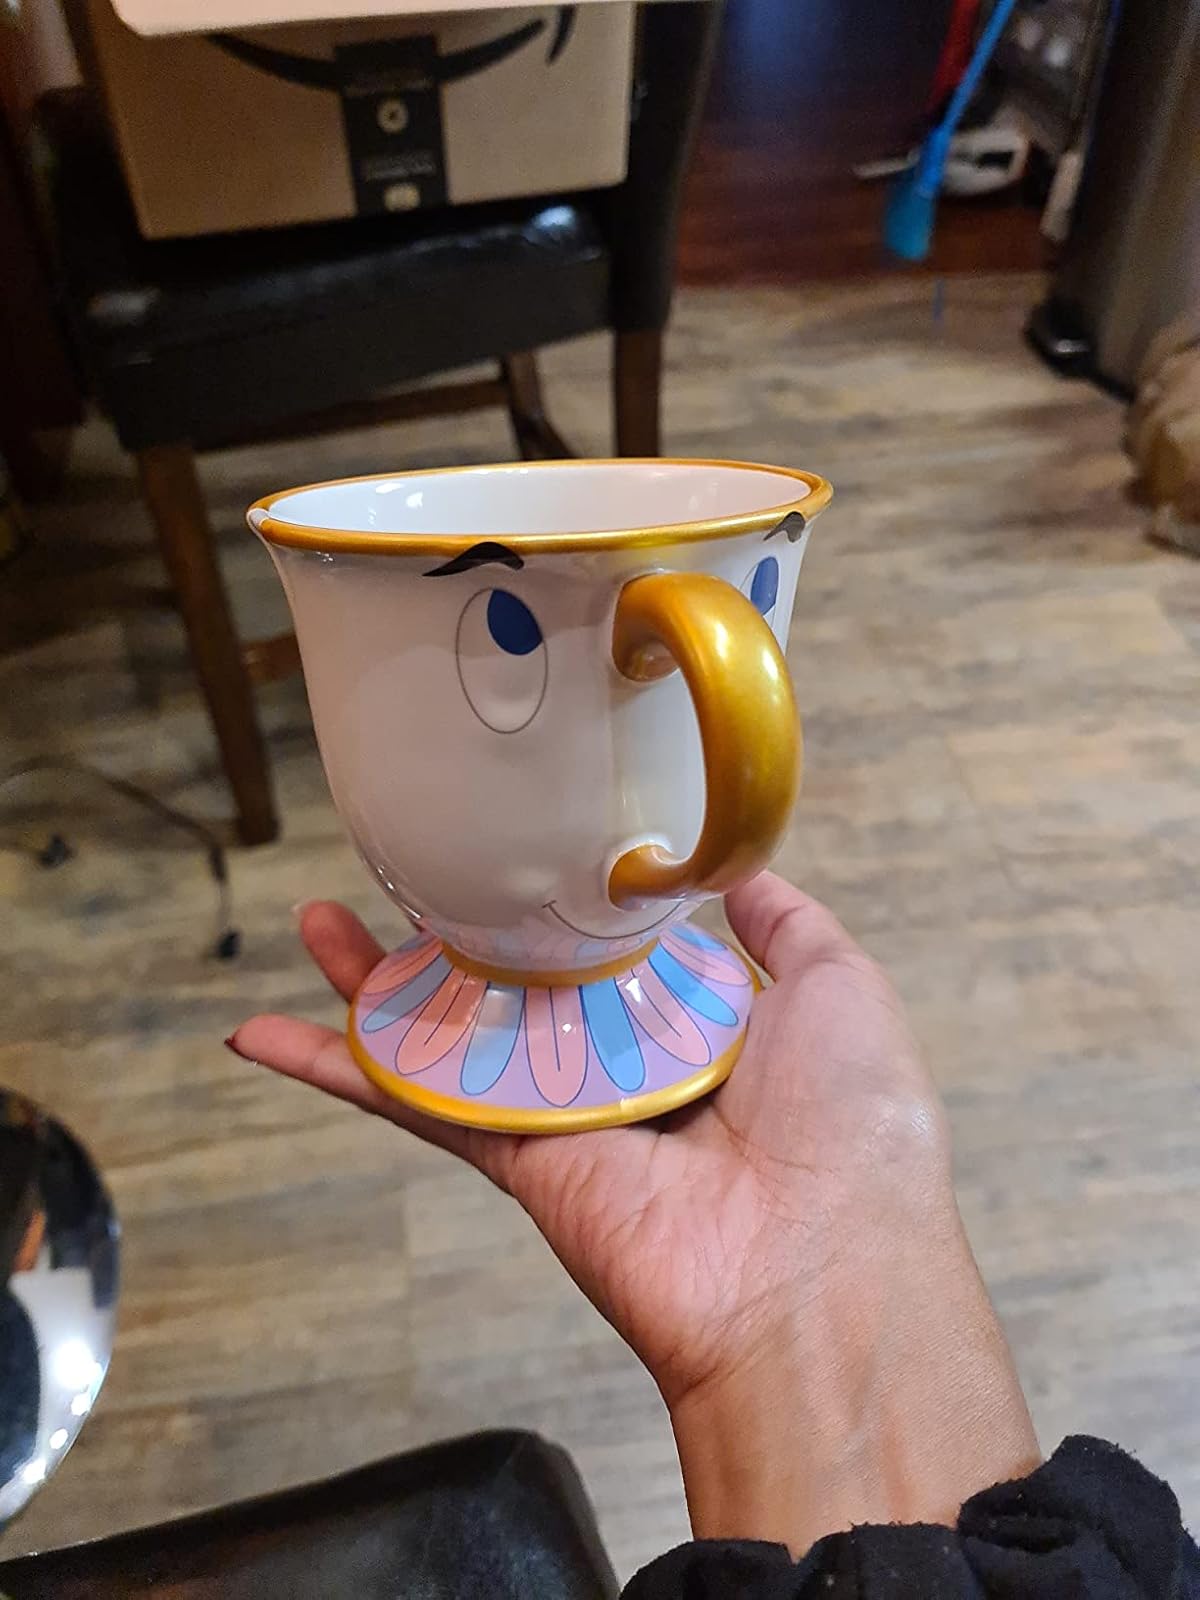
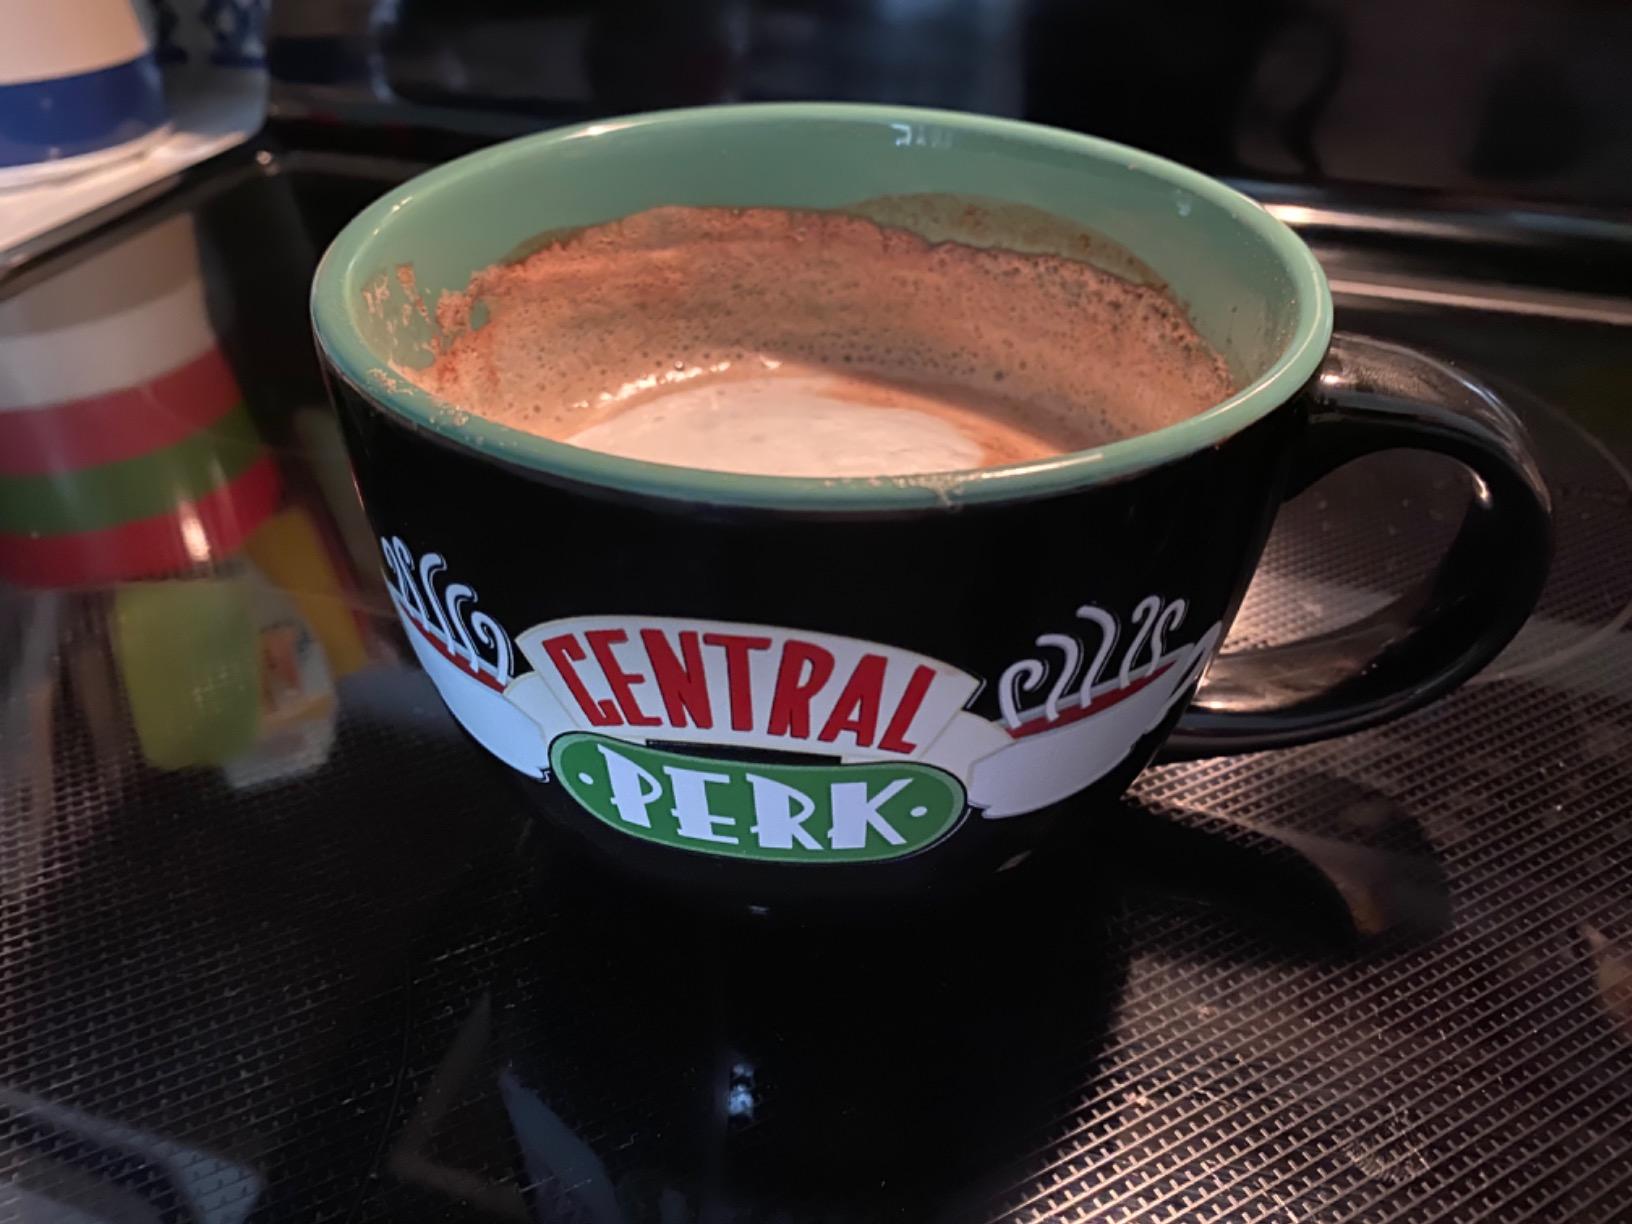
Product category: items_mug
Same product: no